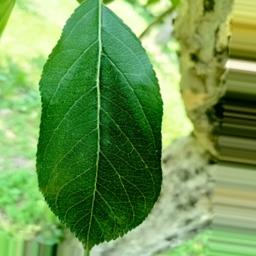
Label: Healthy